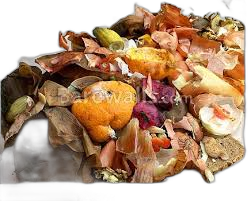
Waste category: biological